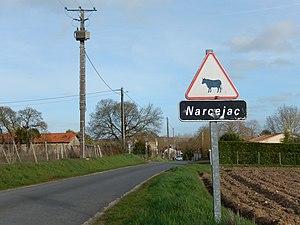
L'entrée du hameau de Narcejac en début mars 2019.
Pierre Ayraud, dit Thomas Narcejac, né à Rochefort-sur-Mer le 3 juillet 1908 et mort à Nice le 7 juin 1998, est un écrivain français, auteur de romans policiers.